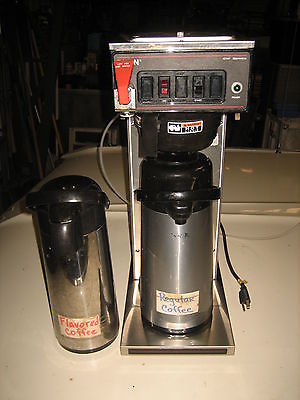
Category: coffee maker